St Mary the Virgin, Hanbury

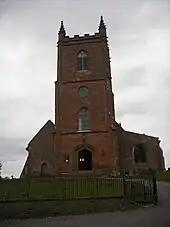
St Mary the Virgin, Hanbury - from the south

The church, in the Early English and Georgian styles, is of part-dressed, coursed sandstone rubble and part sandstone ashlar, with slate and plain tiled roofs with parapets at the gable ends.